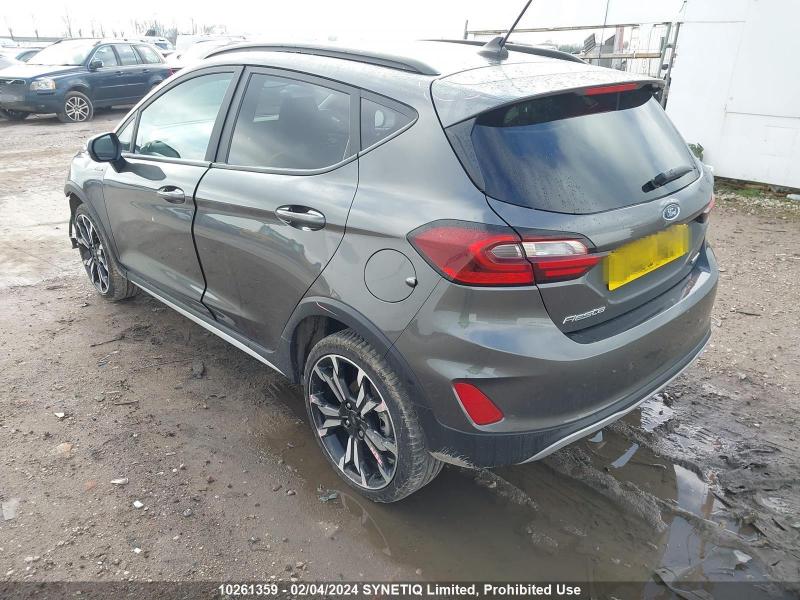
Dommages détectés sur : porte avant gauche, porte arrière gauche, pare-choc arrière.
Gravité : mineur